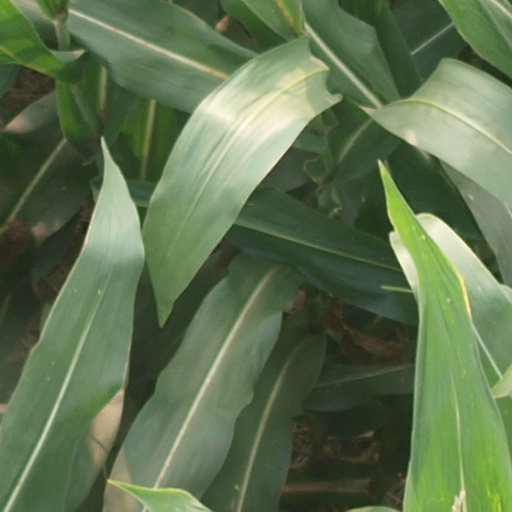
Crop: maize; corn